Health in Nepal

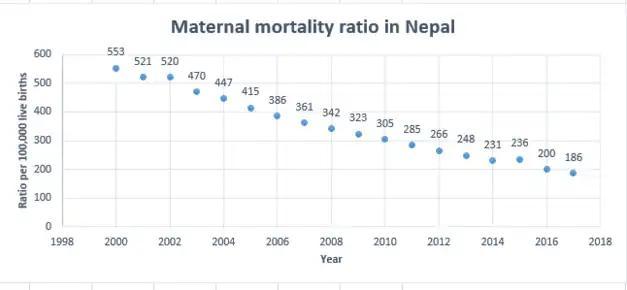
Fig: Trend of maternal mortality ratio in Nepal, Data Source SDG country profiles data on maternal mortality ratio

National Tuberculosis control program (NTP) employs directly observed treatment strategy (DOTS). In 1995, World Health Organization recommended DOTS as one of the most cost effective strategies available for tuberculosis control. DOTS is the strategy for improving treatment outcome by giving drugs to the patients under direct observation of health workers. DOTS has been found to be 100% effective for tuberculosis control. There are around 4323 TB treatment centers in Nepal. Although introduction of DOTS has already reduced the numbers of deaths, however 5,000 to 7,000 people still continue to die each year.